Sulo Jääskeläinen

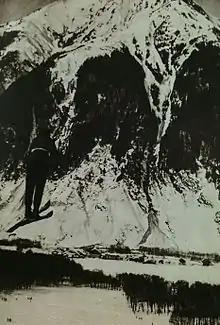
Jääskeläinen at the 1924 Winter Olympics.

Sulo Jääskeläinen (19 December 1890 – 12 January 1942) was a Finnish skier. He was born in Viipuri. He participated at the 1924 Winter Olympics in Chamonix, where he placed 11th in ski jumping and 16th in Nordic combined.